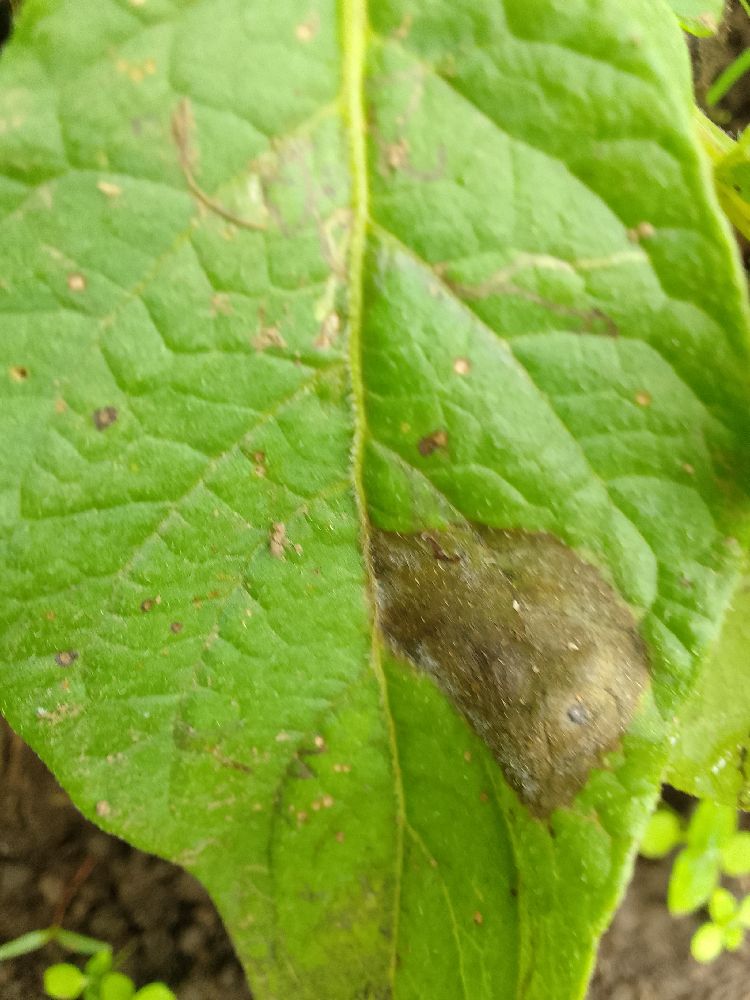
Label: Late blight